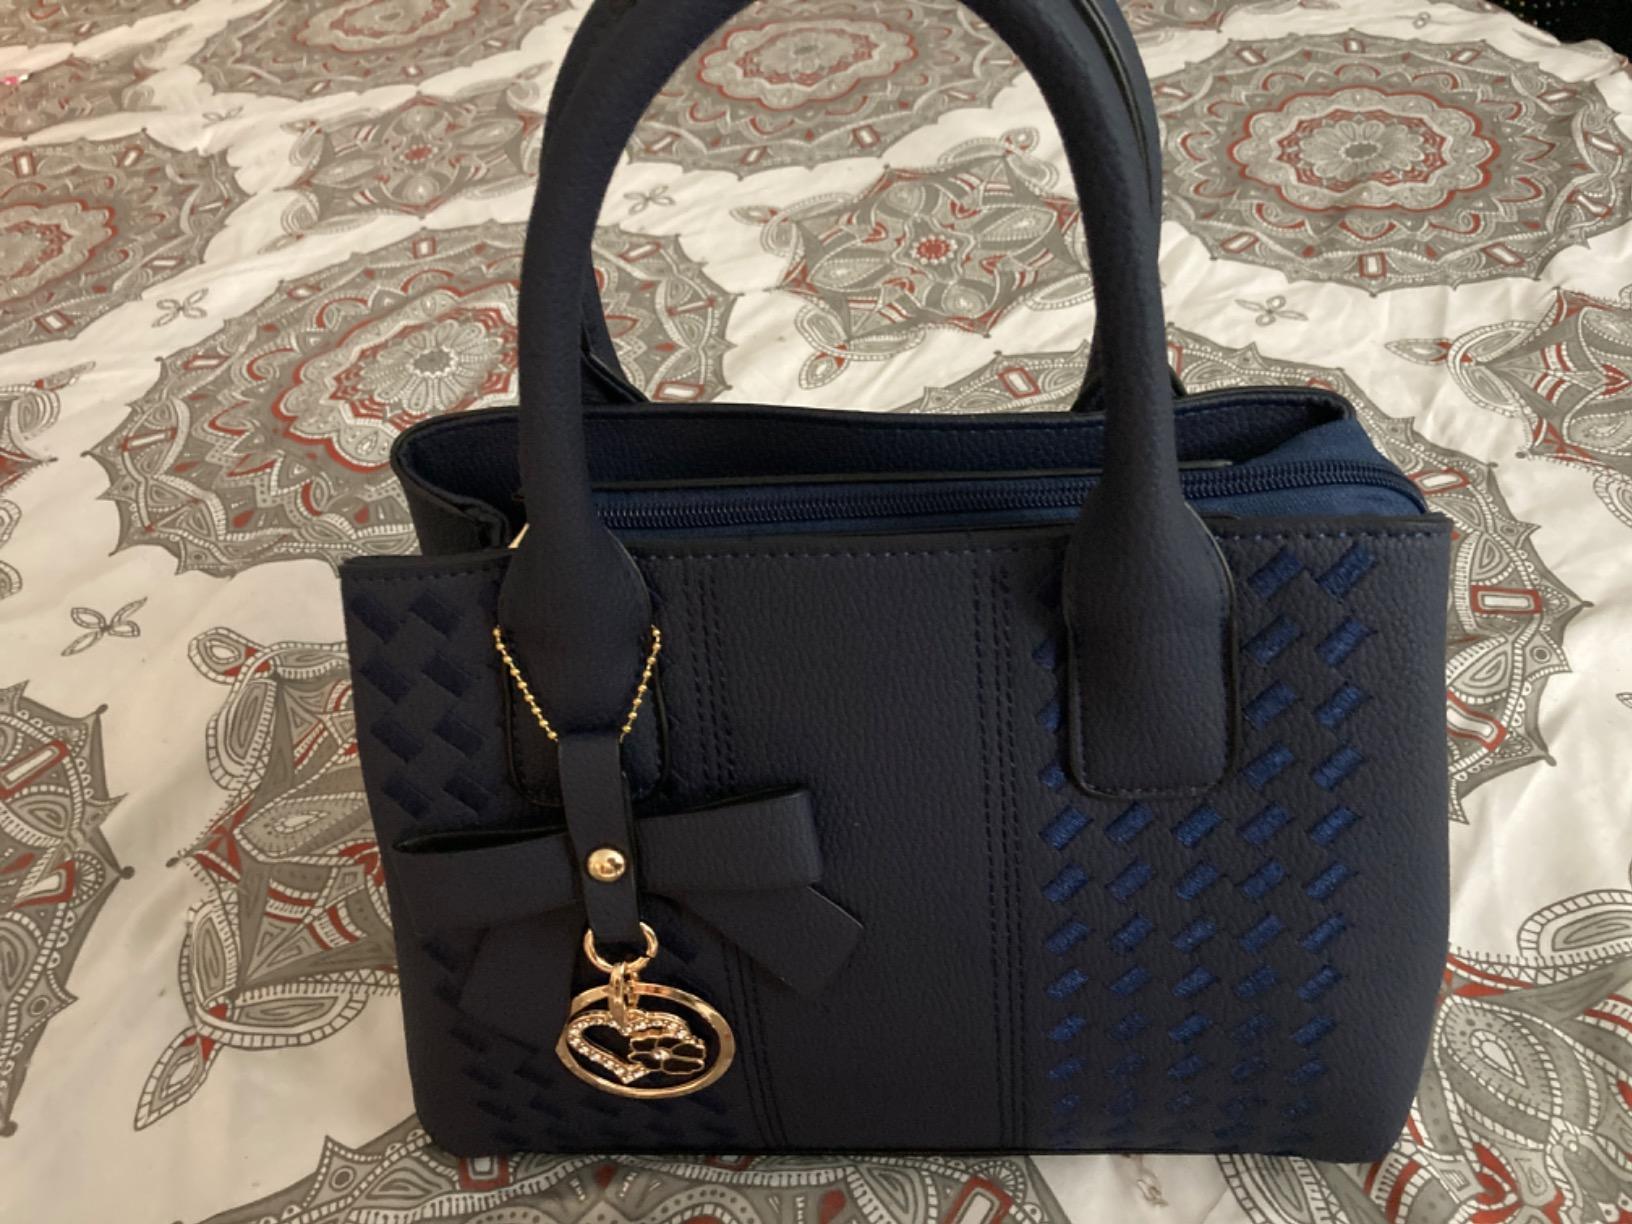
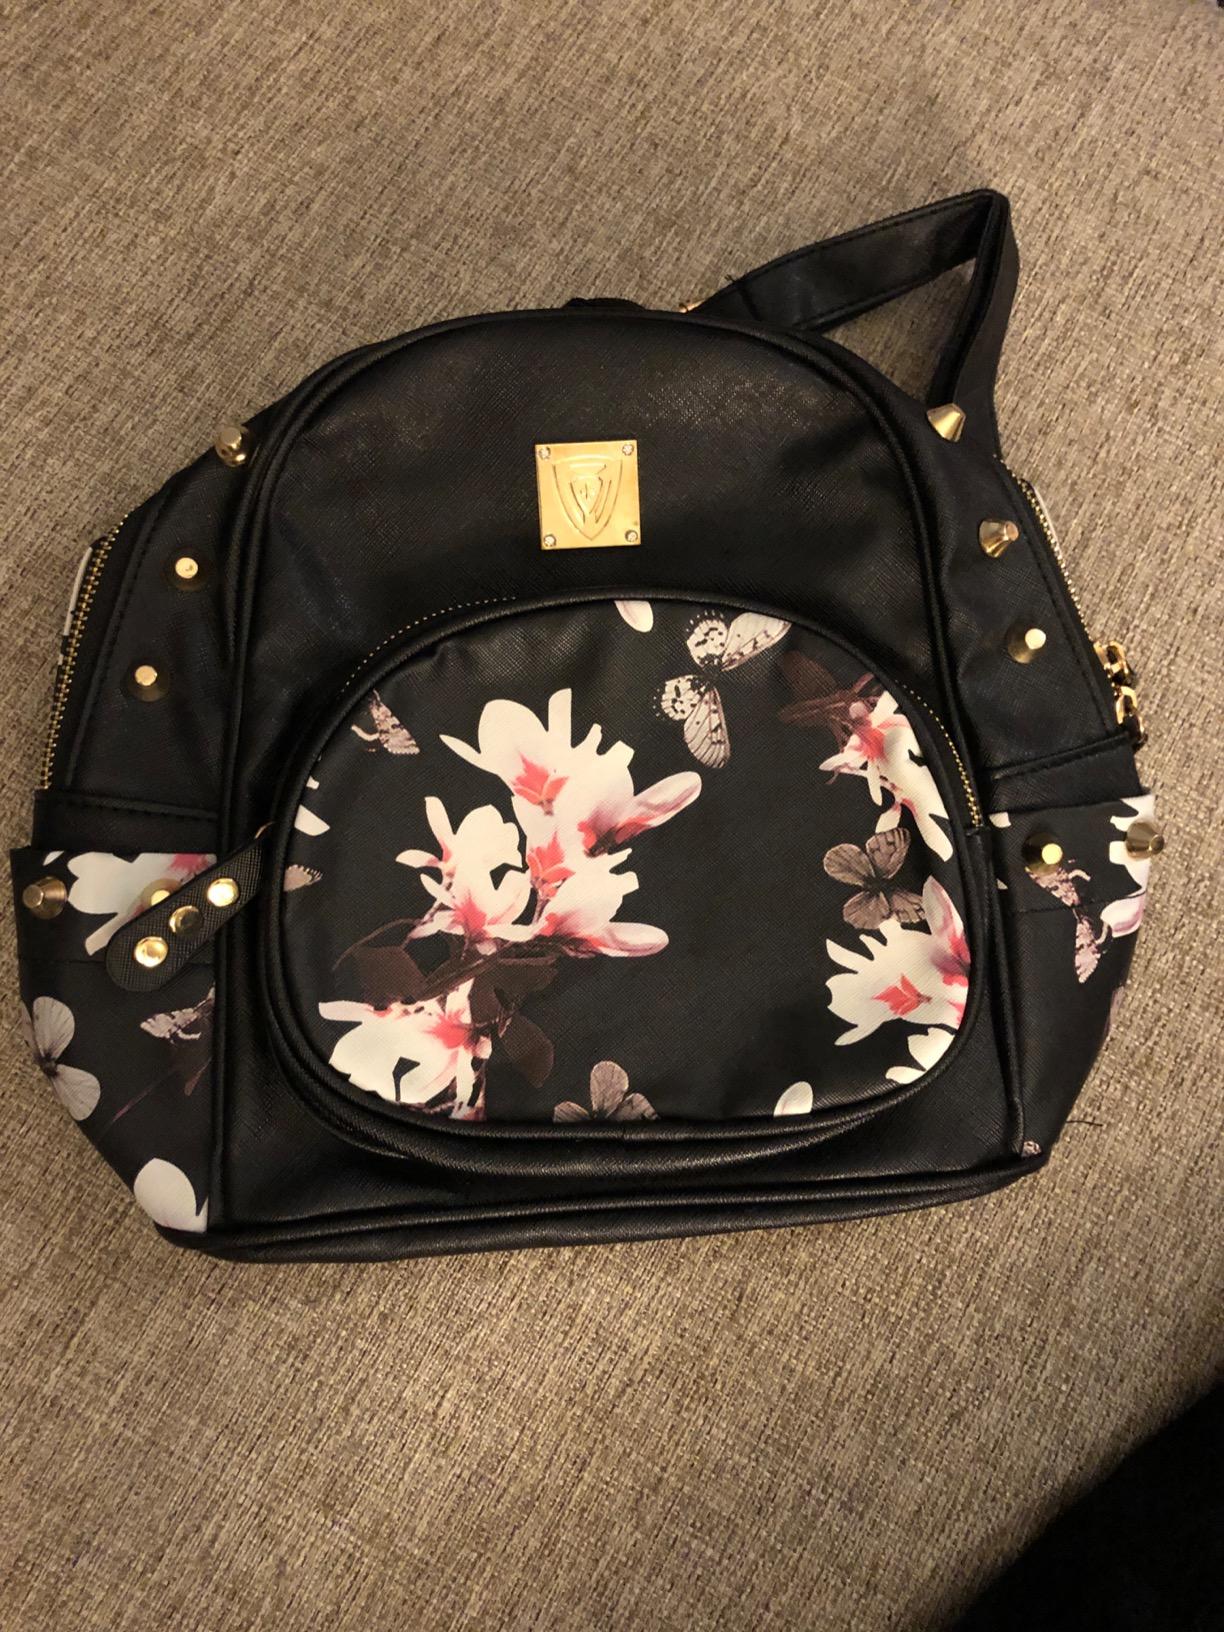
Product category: accessories_handbag
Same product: no